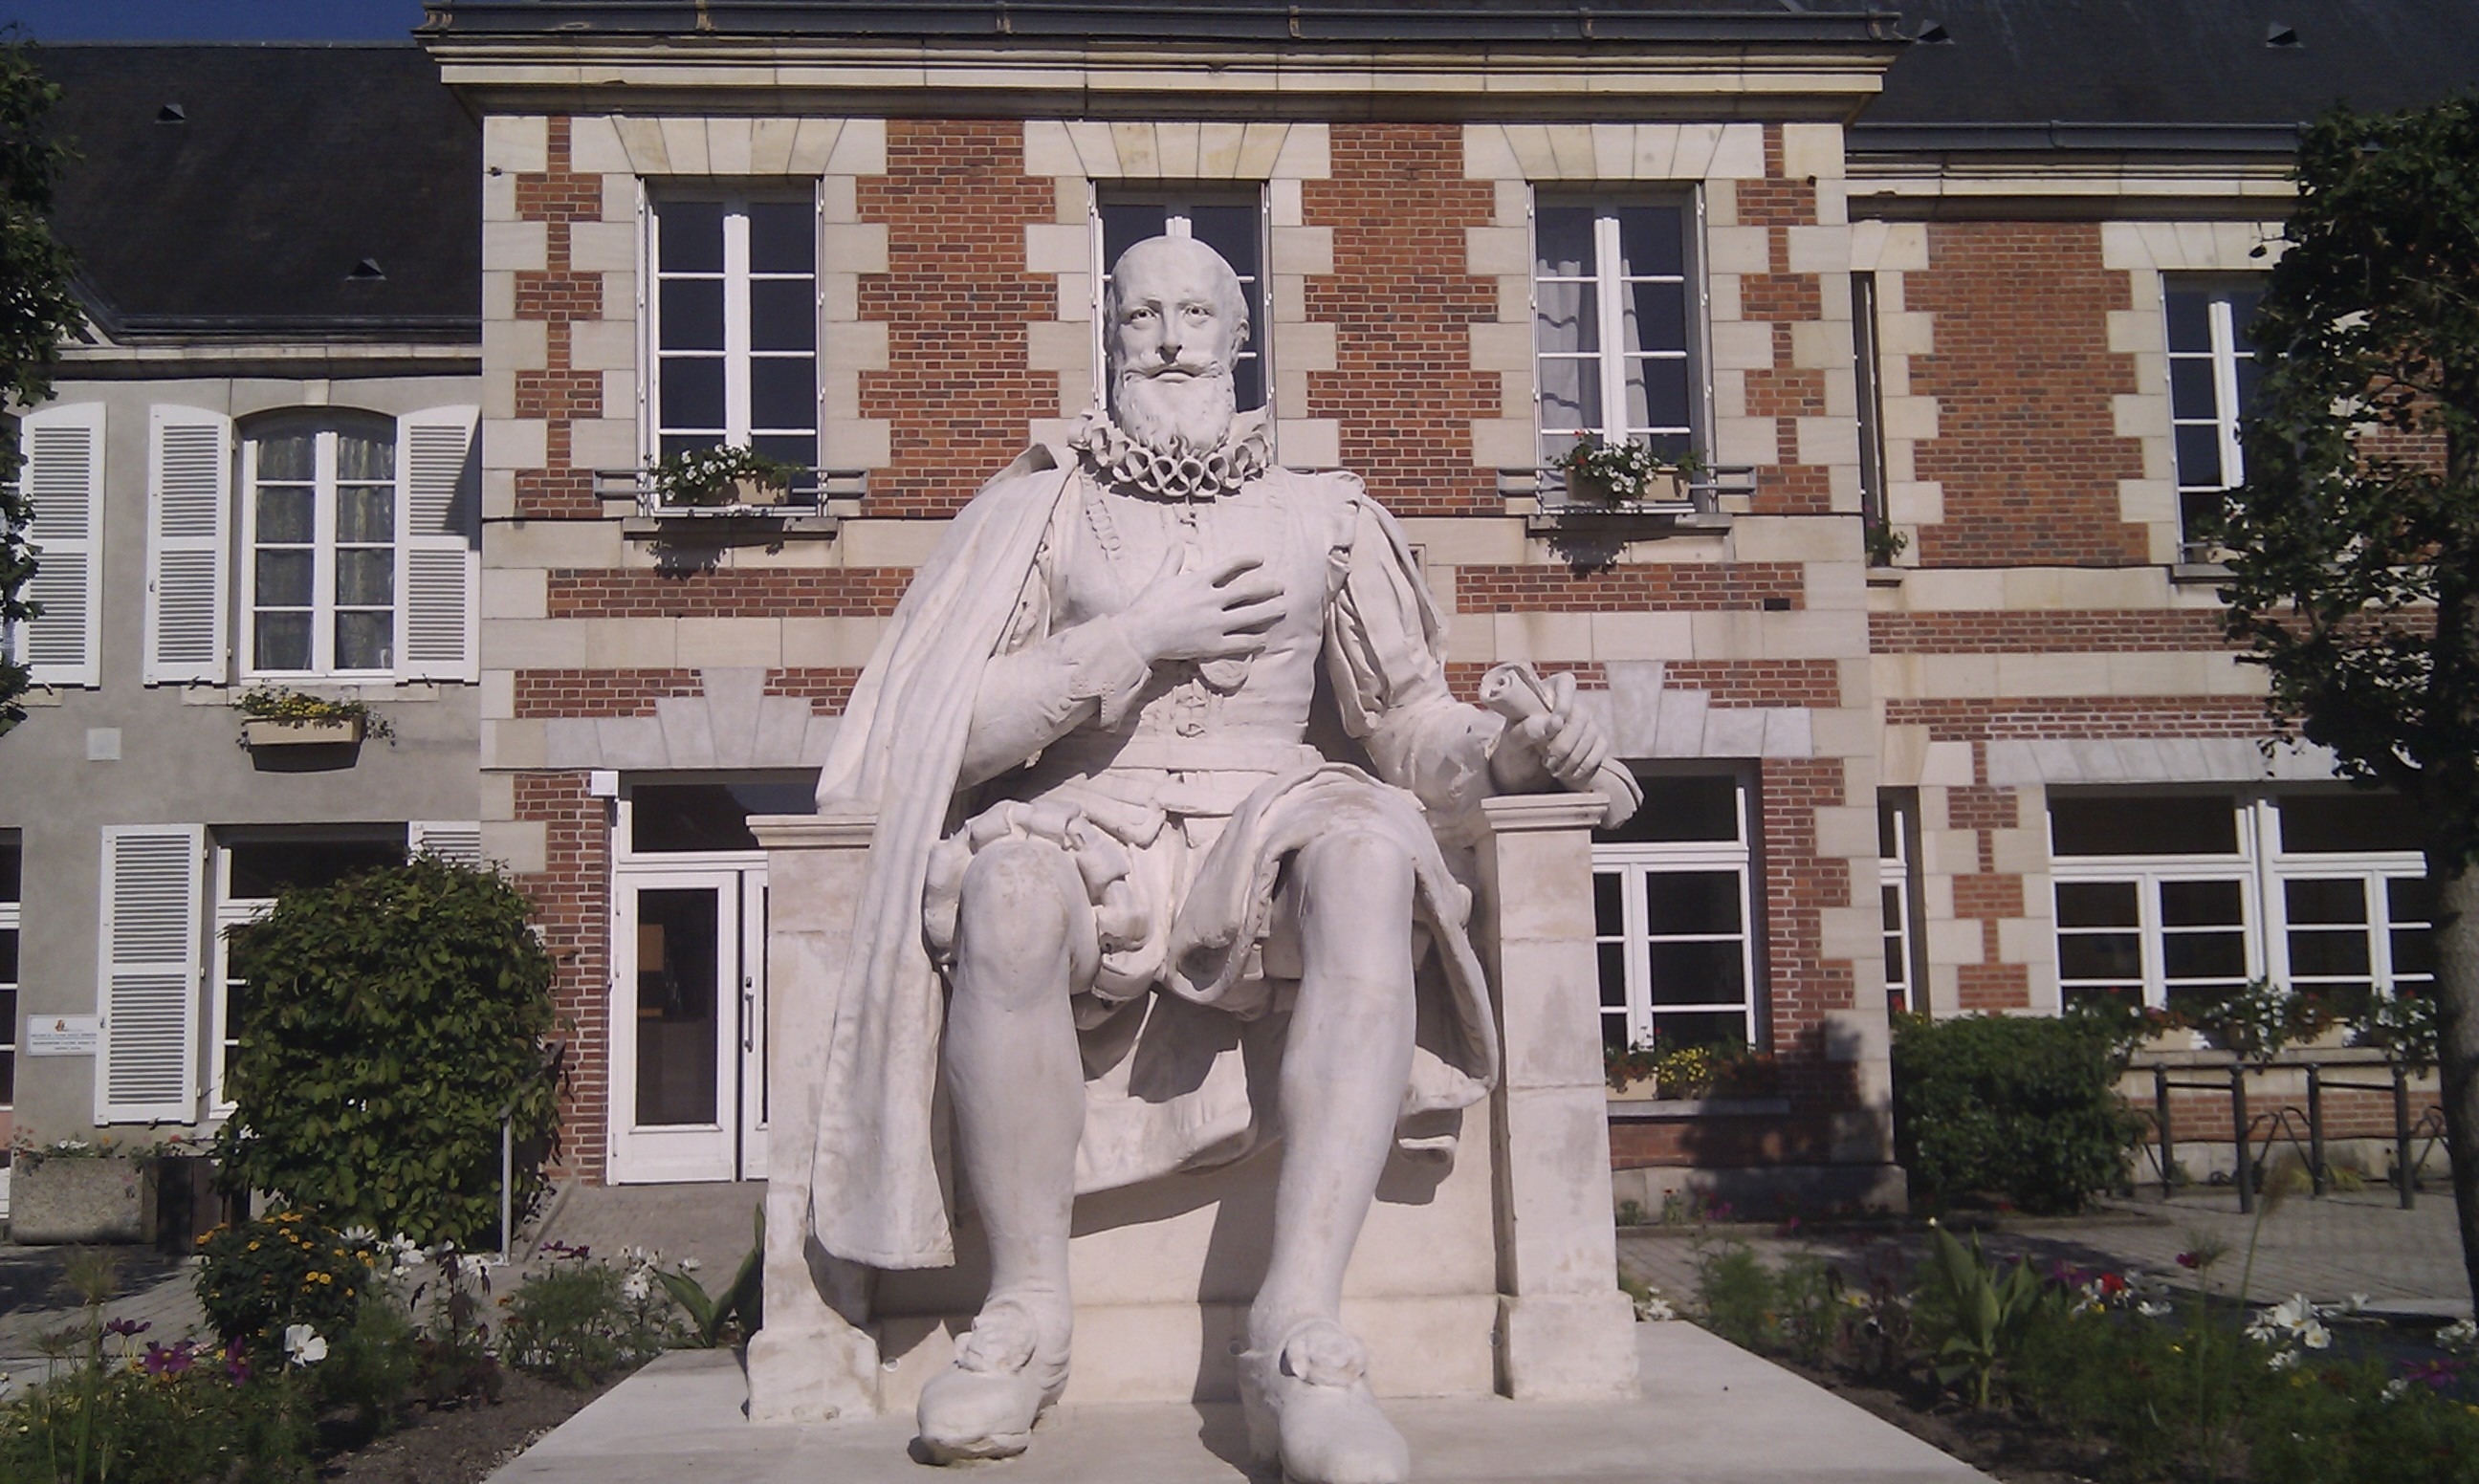
monument, statue, sculpture, art, stain, sully on loire, loiret